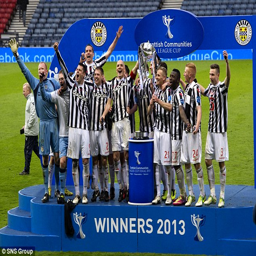
champions : begin to party with the trophy